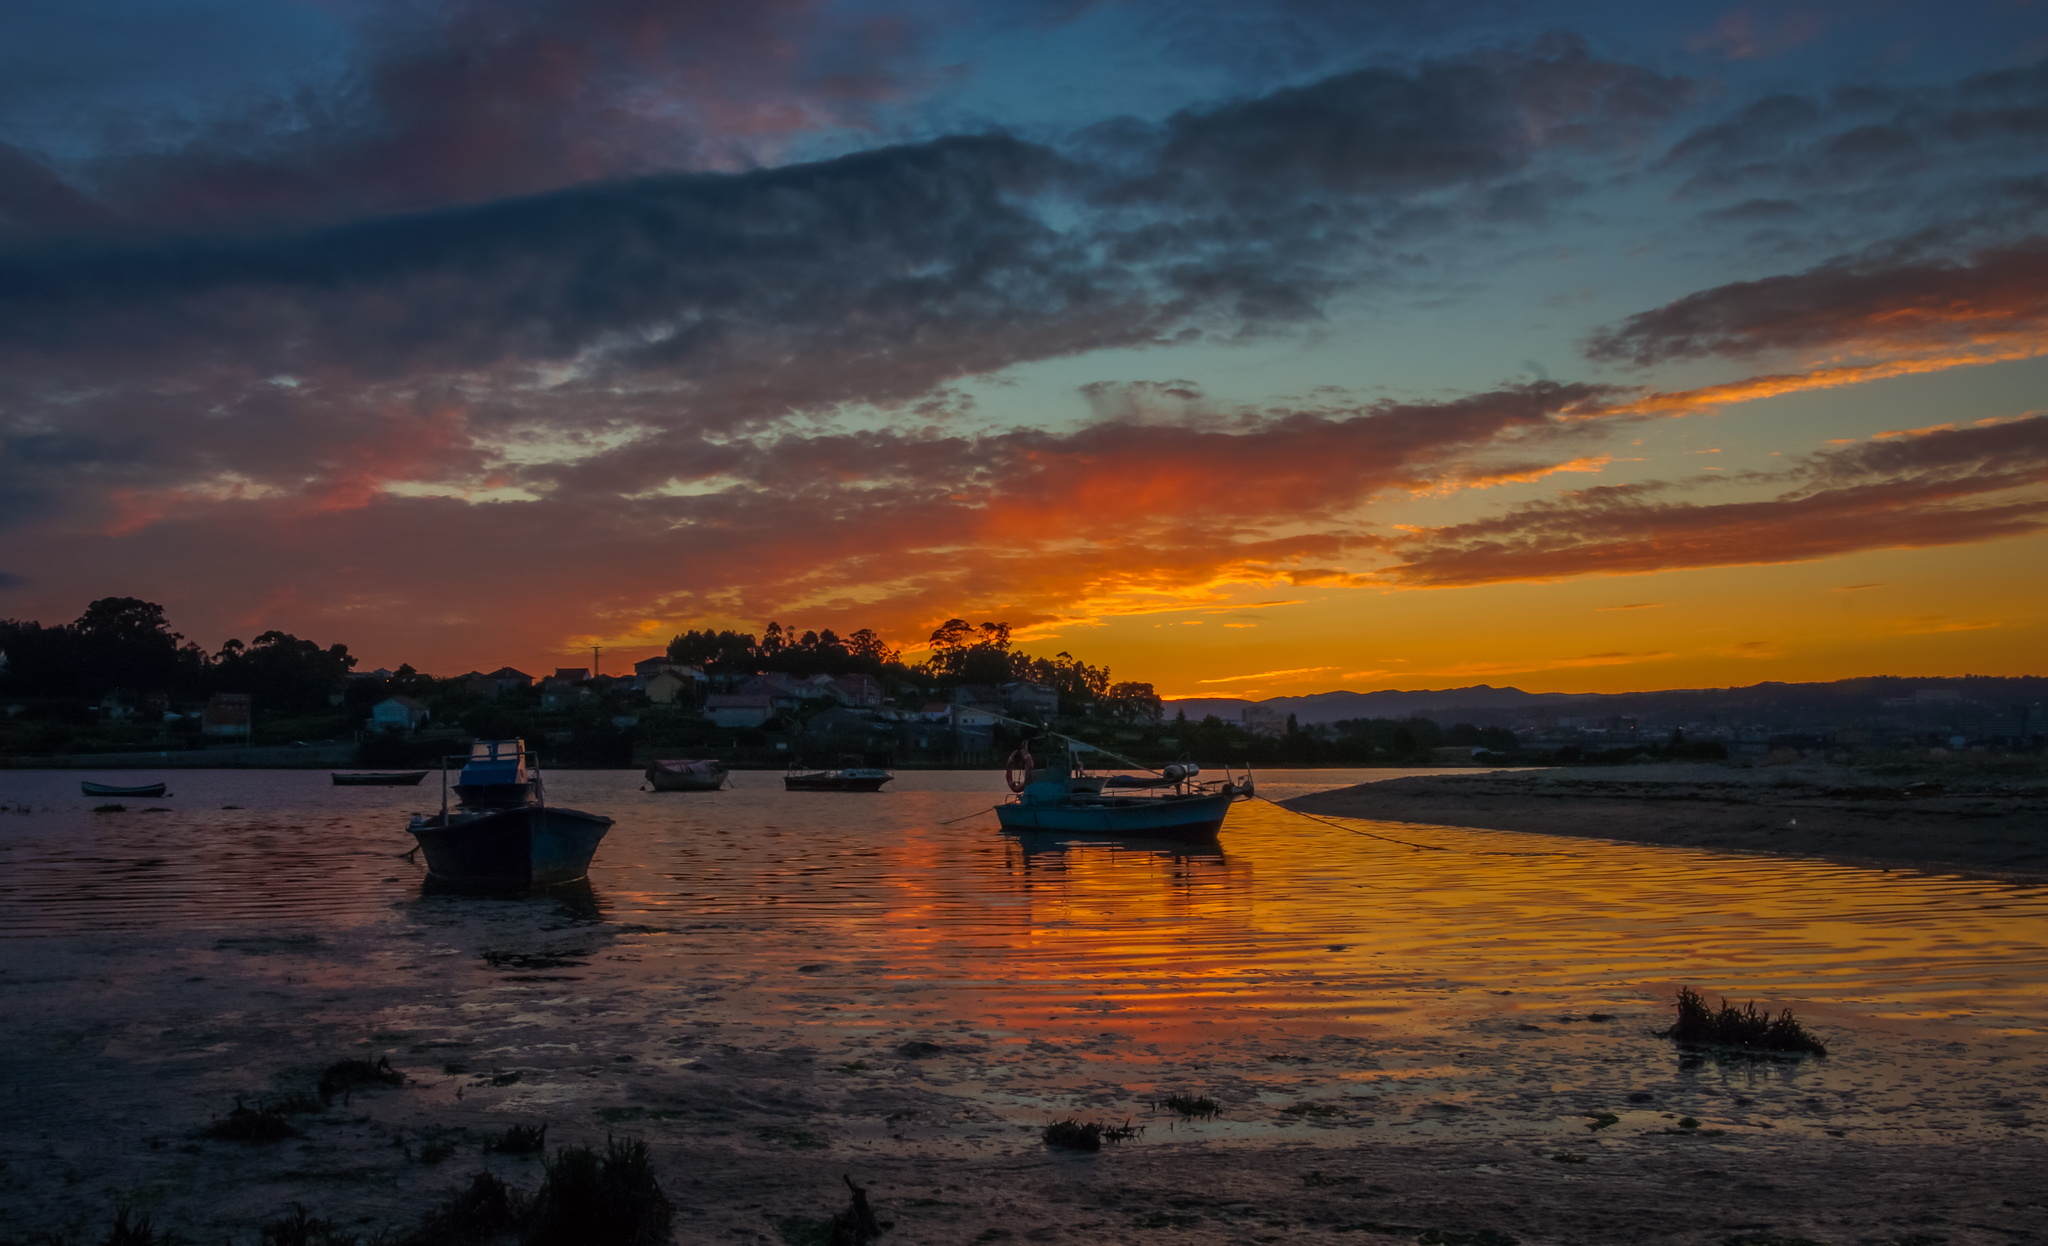
landscape, sea, coast, ocean, horizon, cloud, sky, sunrise, sunset, morning, shore, wave, dawn, dusk, evening, reflection, bay, spain, galicia, pontevedra, paisajes, amanecer, a77, loch, espana, ggl1, gaby1, xovesphoto, lourido, sonya77, 18250, tamron18250mm, afterglow, wind wave